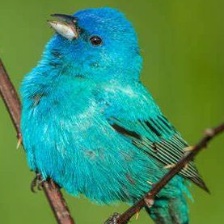
Species: INDIGO BUNTING
Scientific name: PASSERINA CYANEA
ImageNet parent category: indigo_bunting